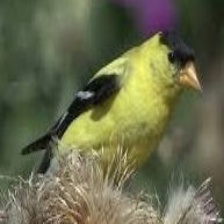
Species: ANDEAN SISKIN
Scientific name: SPINUS SPINESCENS